Florida Supercon

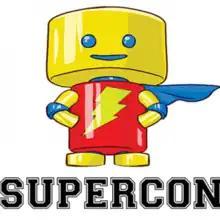
Supercon logo from 2012-2018

The first Supercon was organized by founder Mike Broder in late 2006 at the Ramada Hollywood Beach Resort in Hollywood, Florida, called Florida Supercon. He was looking to bring a large scale convention to south Florida. Another event, Anime Supercon, took place in Fort Lauderdale five months later. Estimated attendances at each event averaged around 2,000 people. As success grew, other conventions were added throughout the Fort Lauderdale and Miami metro areas.